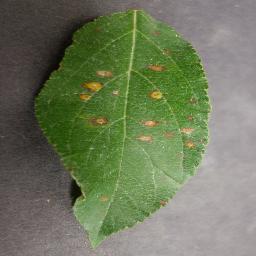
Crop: apple
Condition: cedar_rust